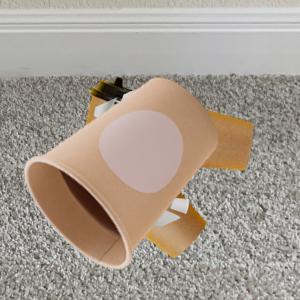
Label: cups